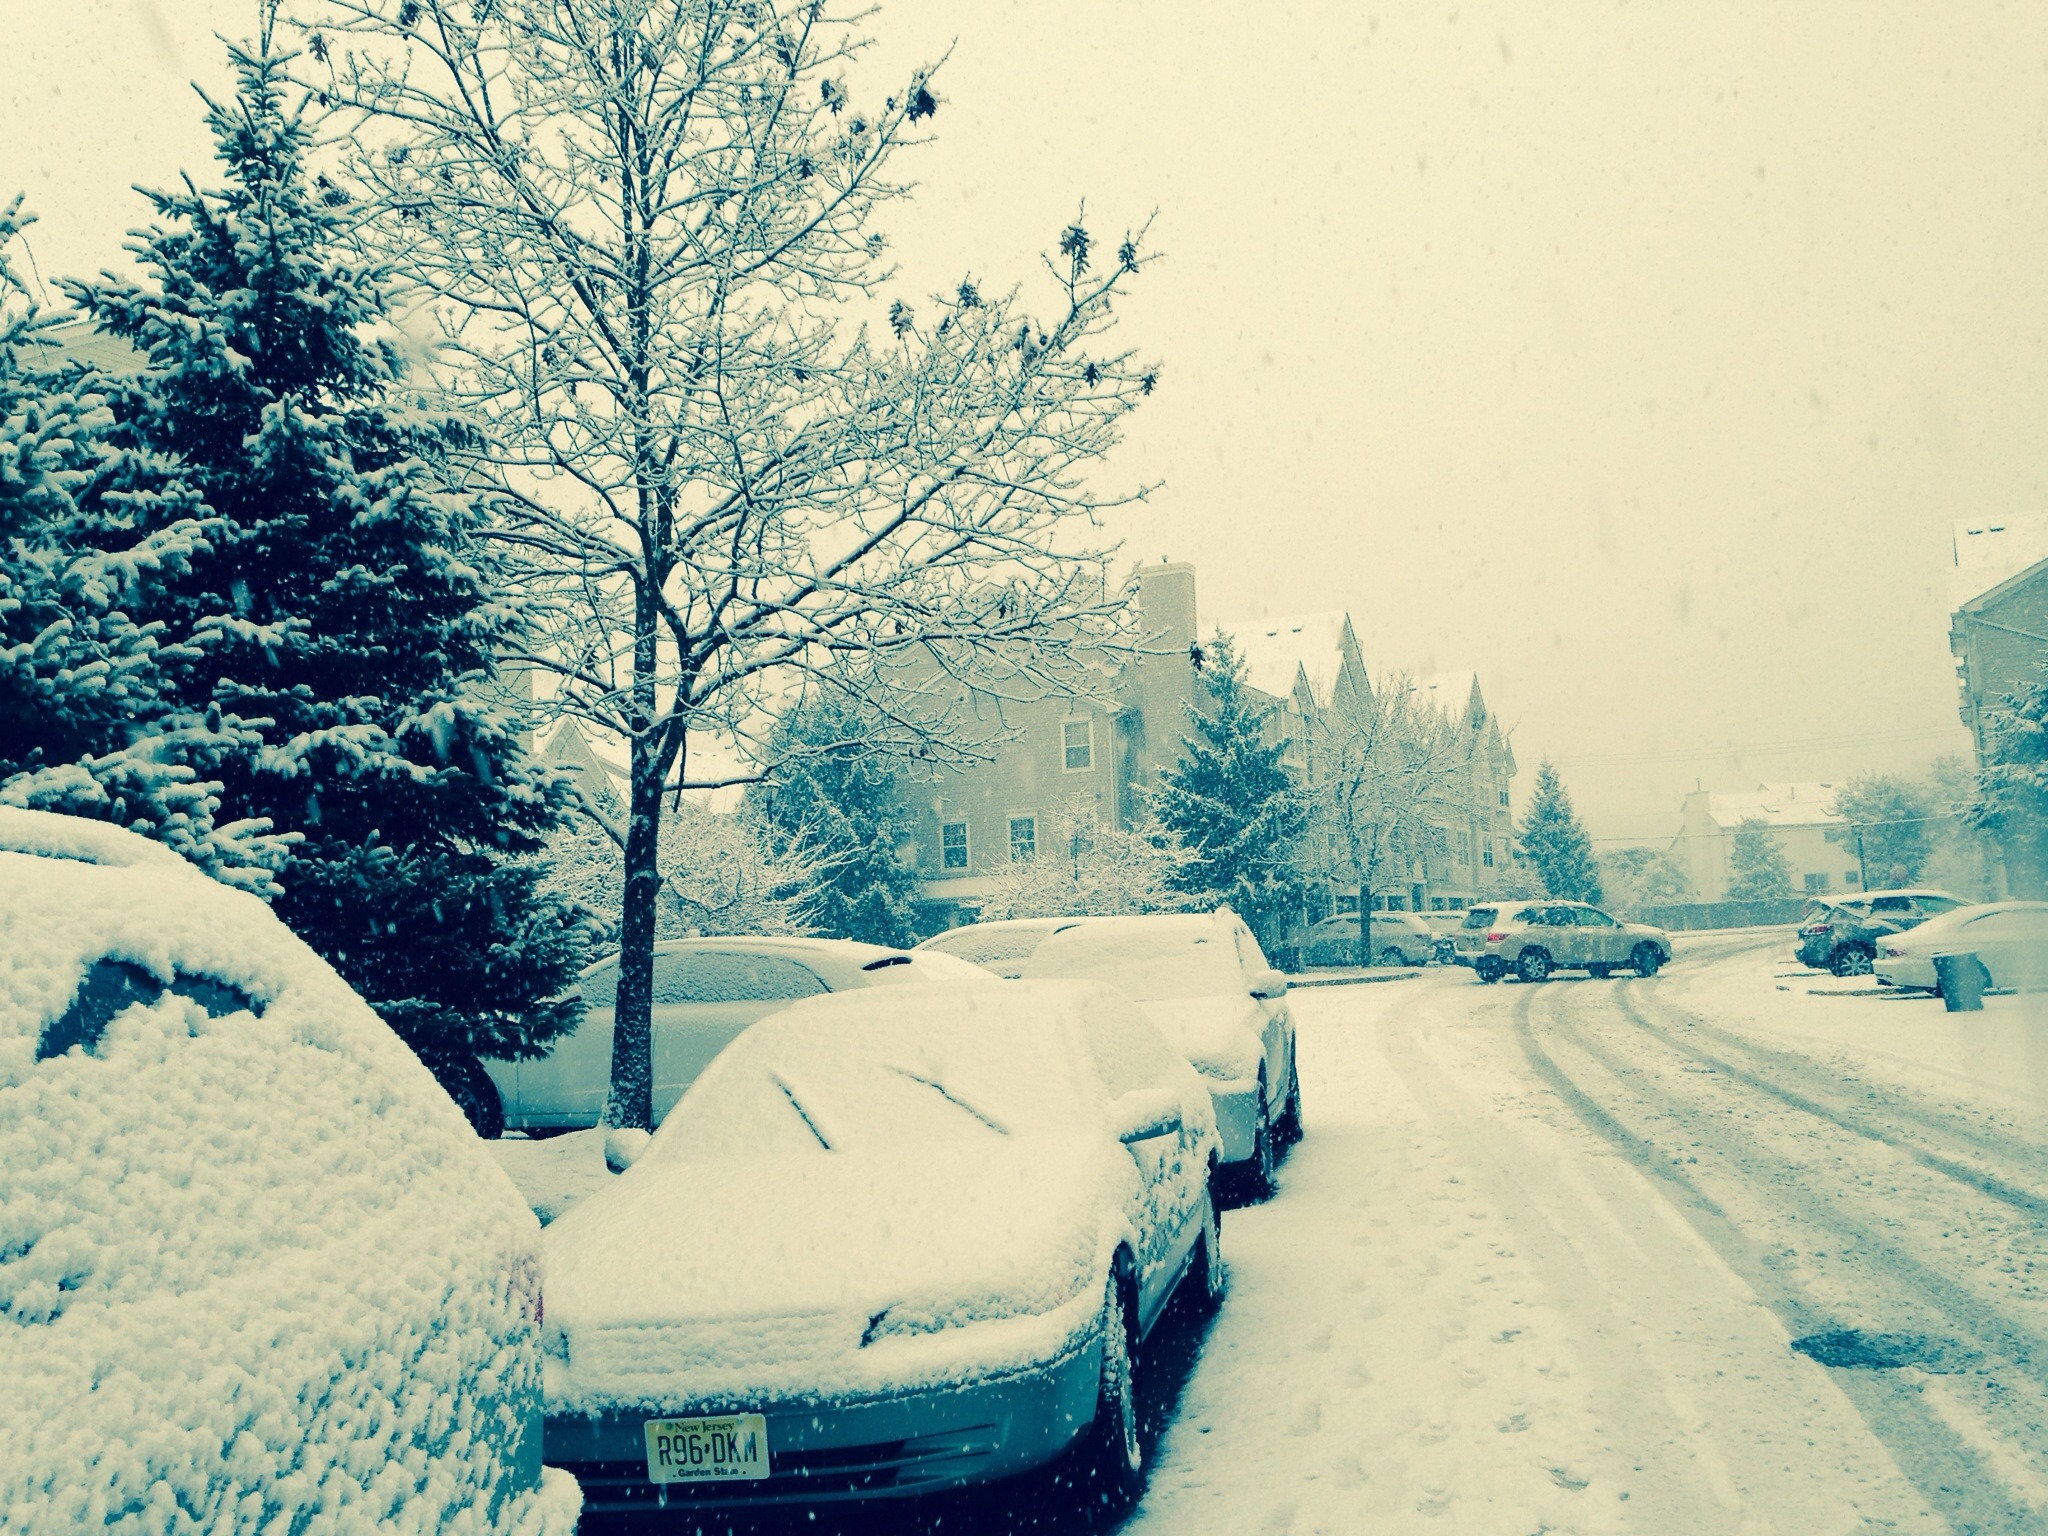
snow, cold, winter, white, morning, frost, weather, holiday, frozen, christmas, season, snowfall, cars, day, blizzard, december, xmas, freezing, atmospheric phenomenon, winter storm, snowed